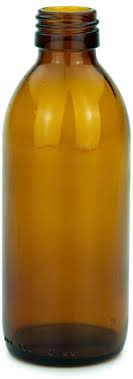
Label: glass